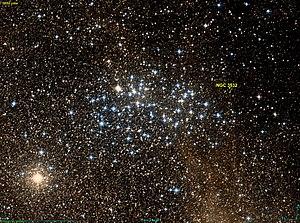
Image créée à l'aide du logiciel Aladin Sky Atlas du Centre de Données astronomiques de Strasbourg et des données de DSS (Digitized Sky Survey). Le programme DSS est l'un des programmes du STScI (Space Telescope Science Institute) dont les fichiers sont du domaine public (http://archive.stsci.edu/data_use.html). Ce n'est pas une image DSS.
NGC 3532 est un amas ouvert situé dans la constellation de la Carène. Il a été découvert par l'astronome français Nicolas-Louis de Lacaille en 1751. Cet amas est connu sous plusieurs noms : amas du Puits au voeux, l'amas du football ou encore l'amas porte bonheur.